165 West 57th Street

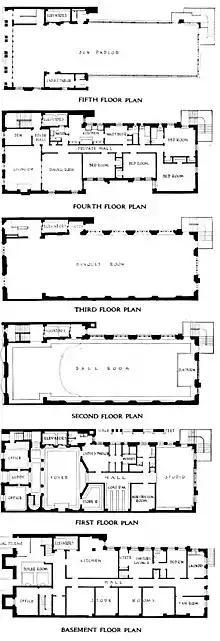
Floor plans

The interior structure was designed with fireproof material. The superstructure is constructed in such a manner that two extra stories could be added if there was a need for more space. The structure was initially heated by steam and ventilated by a system of intake and exhaust fans, including a rooftop exhaust fan. Two electric elevators serving all floors were installed: one for passengers and the other for service. The building also had an interior staircase and an enclosed exterior fire escape in case of emergency. The asymmetrical arrangement of the facade reflected the fact that the elevators and staircase were on the western wall of the building.